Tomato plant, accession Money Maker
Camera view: bottom (45 deg); turntable rotation: 90 degrees
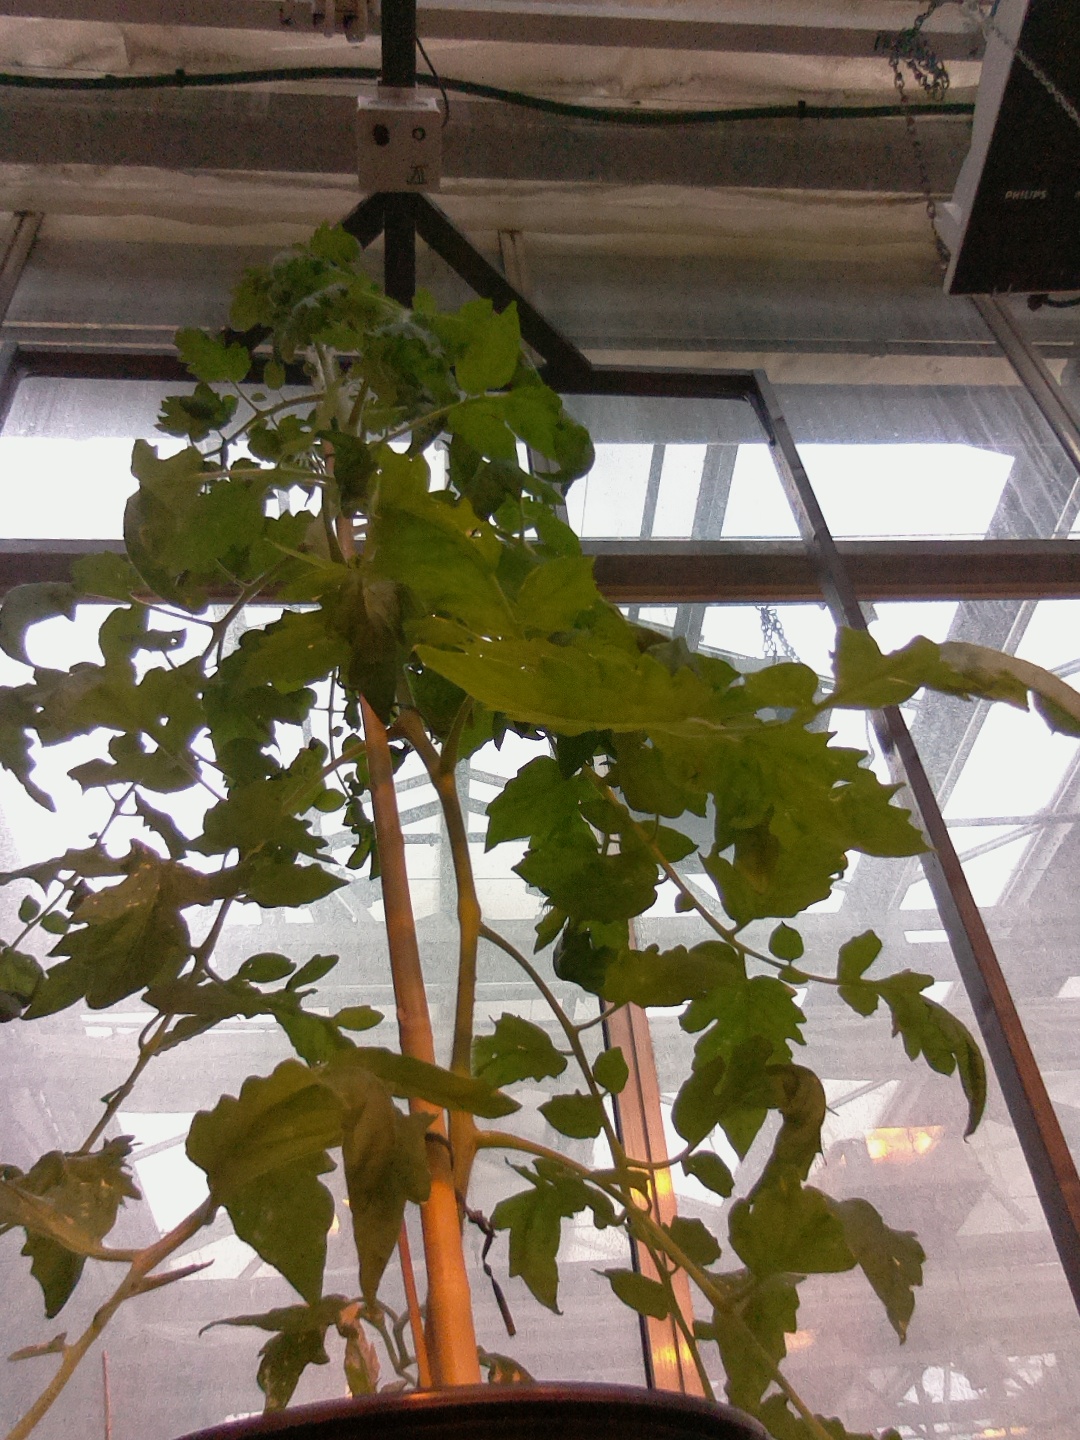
BBCH growth stage 54: 4 inflorescences visible